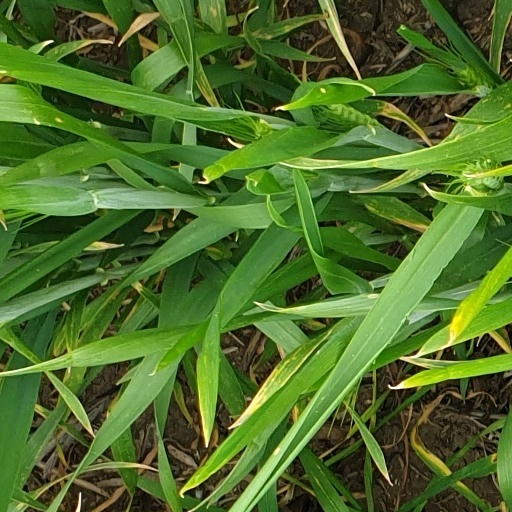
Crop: wheat